Bell Hotel, Thetford

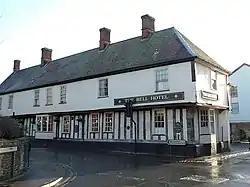

The Bell Hotel is an AA 3-star hotel in the English town of Thetford within the county of Norfolk. The hotel has been a Grade II* listed building since 3 April 1951.